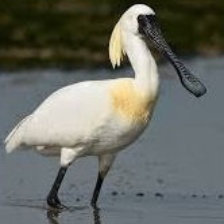
Species: BLACK FACED SPOONBILL
Scientific name: PLATALEA MINOR
ImageNet parent category: spoonbill